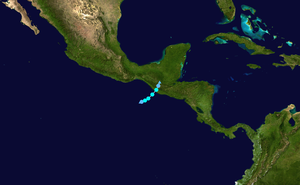
La tempête tropicale Agatha est la première tempête nommée de la saison cyclonique 2010 dans le bassin de l'océan Pacifique. Affectant plusieurs pays d'Amérique centrale entre le 29 et 30 mai 2010, elle s'accompagne de rafales de vent relativement modérées mais provoque d'importants cumuls de précipitations qui donnent lieu à des glissements de terrains aux conséquences désastreuses.